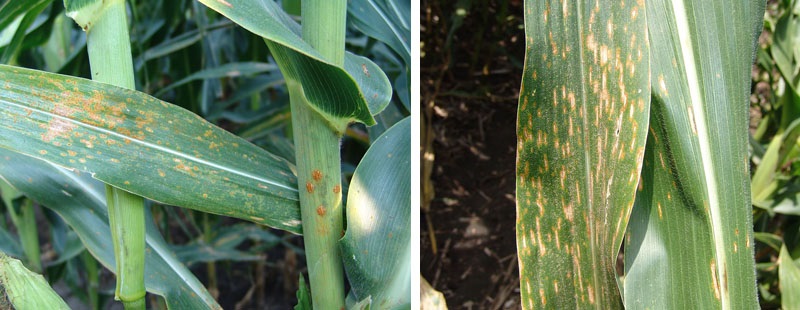
Labels: Corn rust leaf